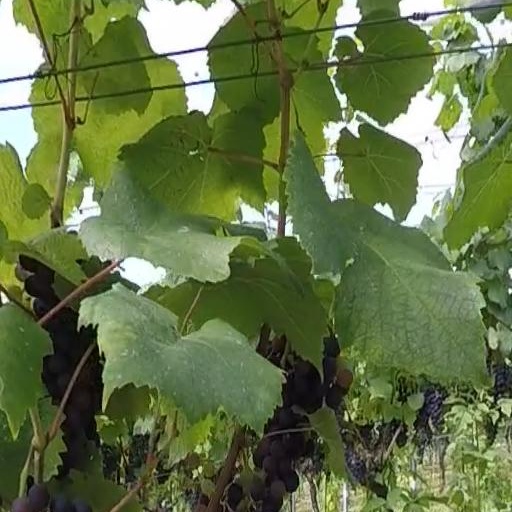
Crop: grape